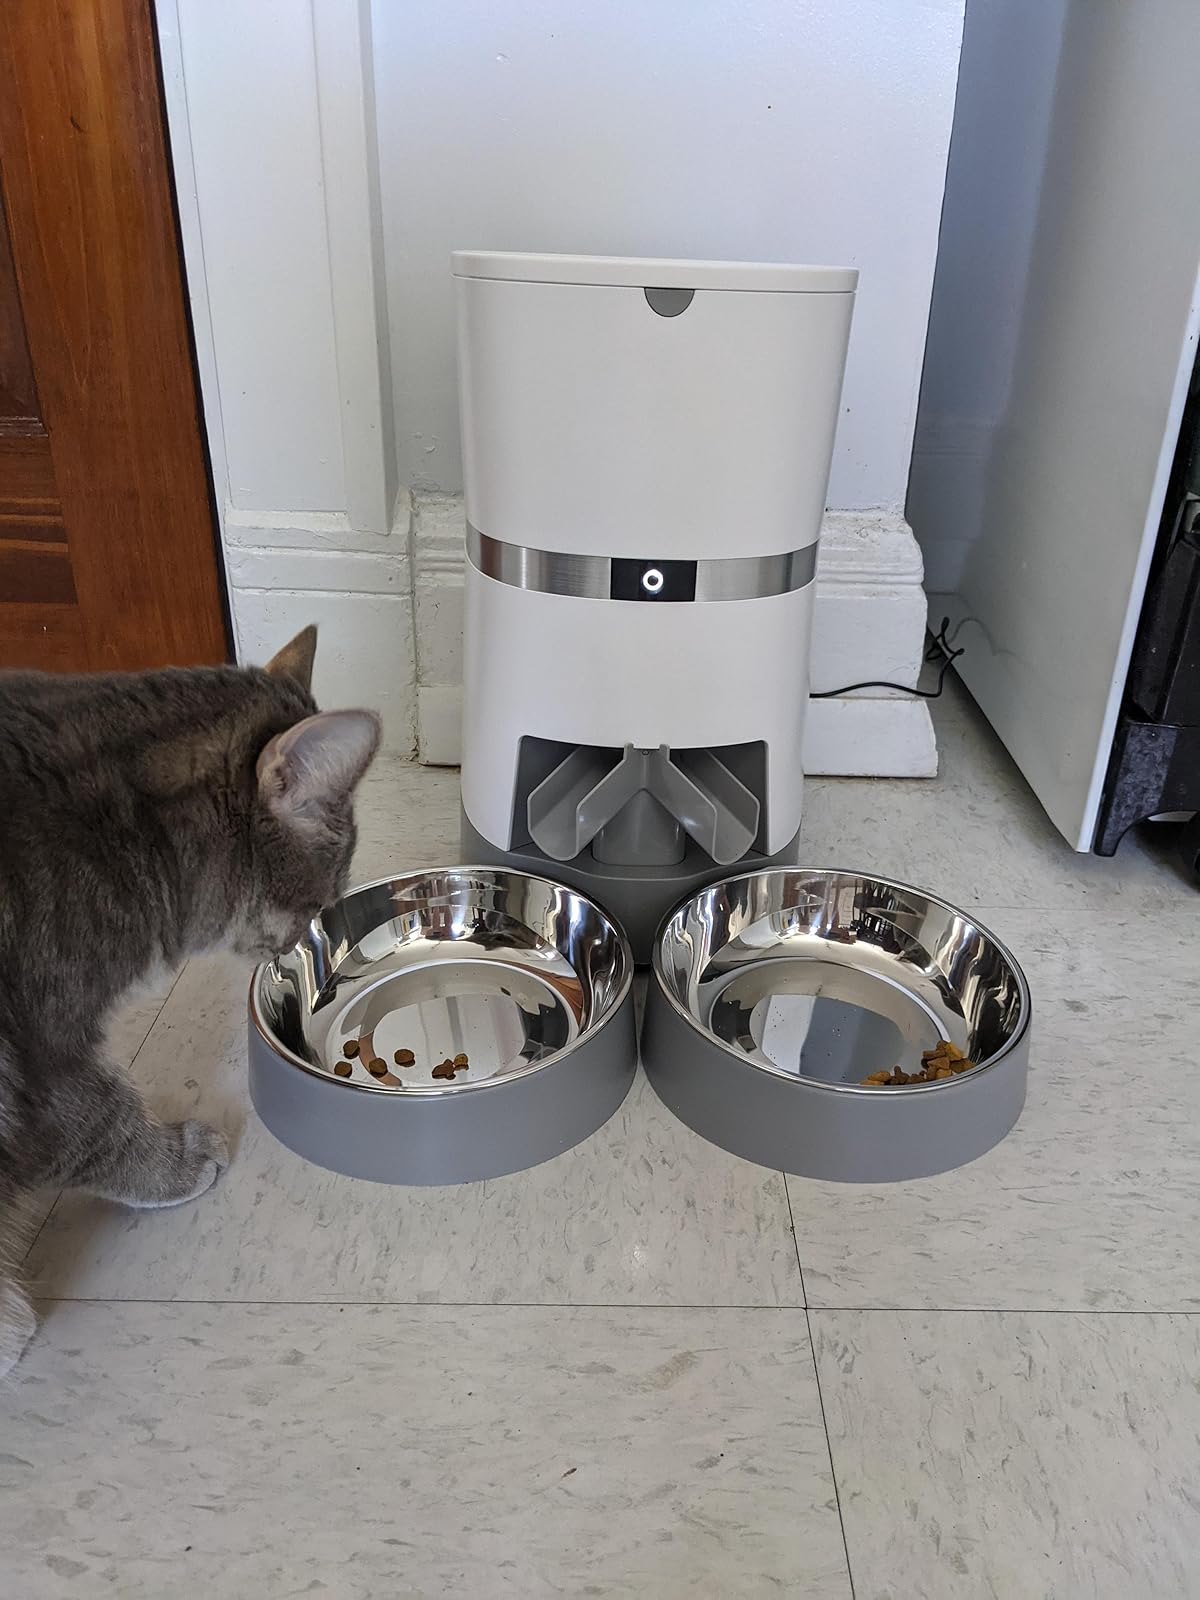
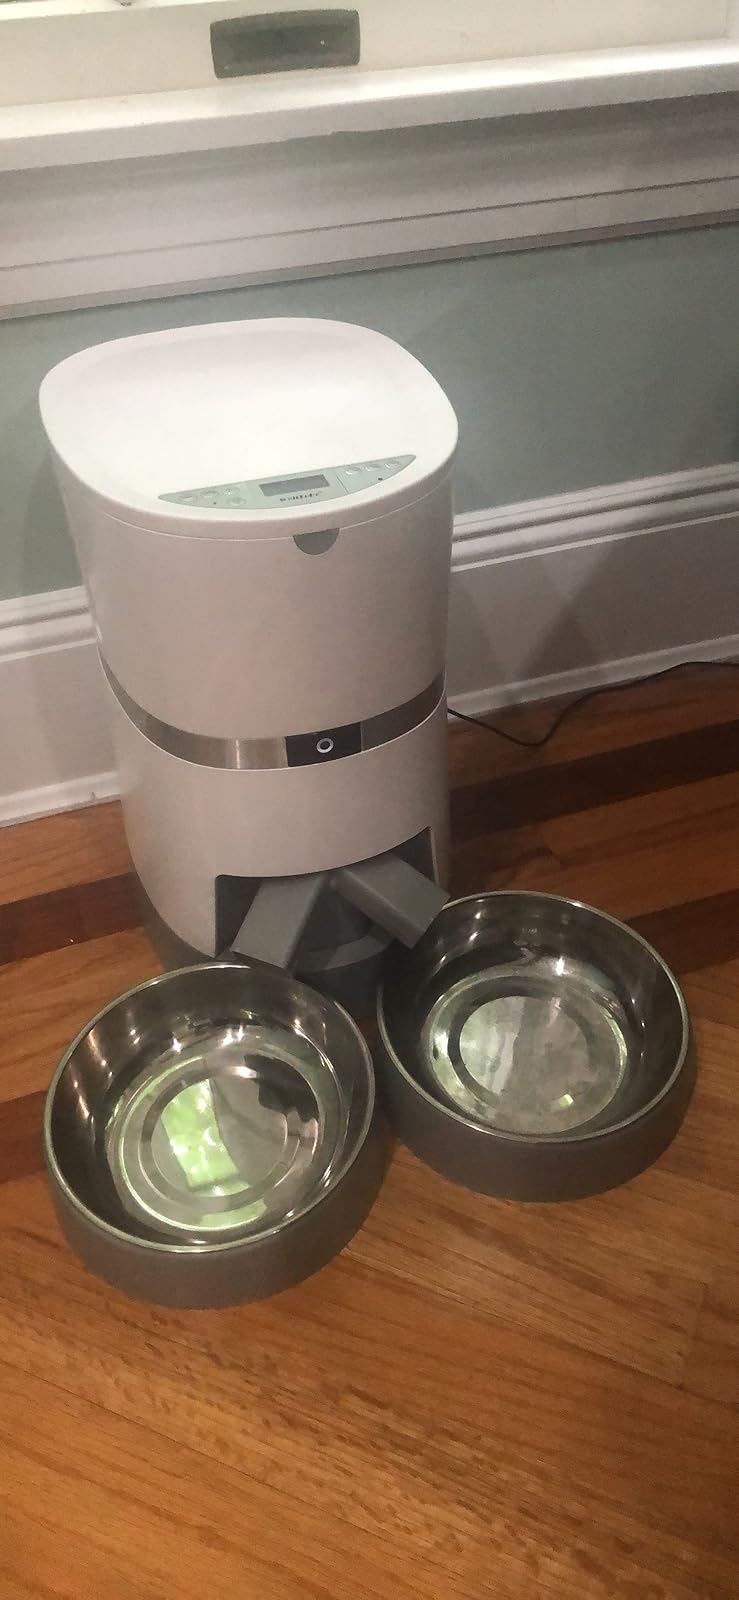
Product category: items_feeder
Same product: yes